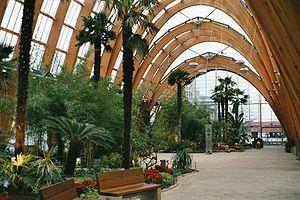
En mathématiques, la chaînette est une courbe plane transcendante, qui correspond à la forme que prend un câble lorsqu'il est suspendu par ses extrémités et soumis à une force gravitationnelle uniforme. On lui donne parfois le nom de vélaire.